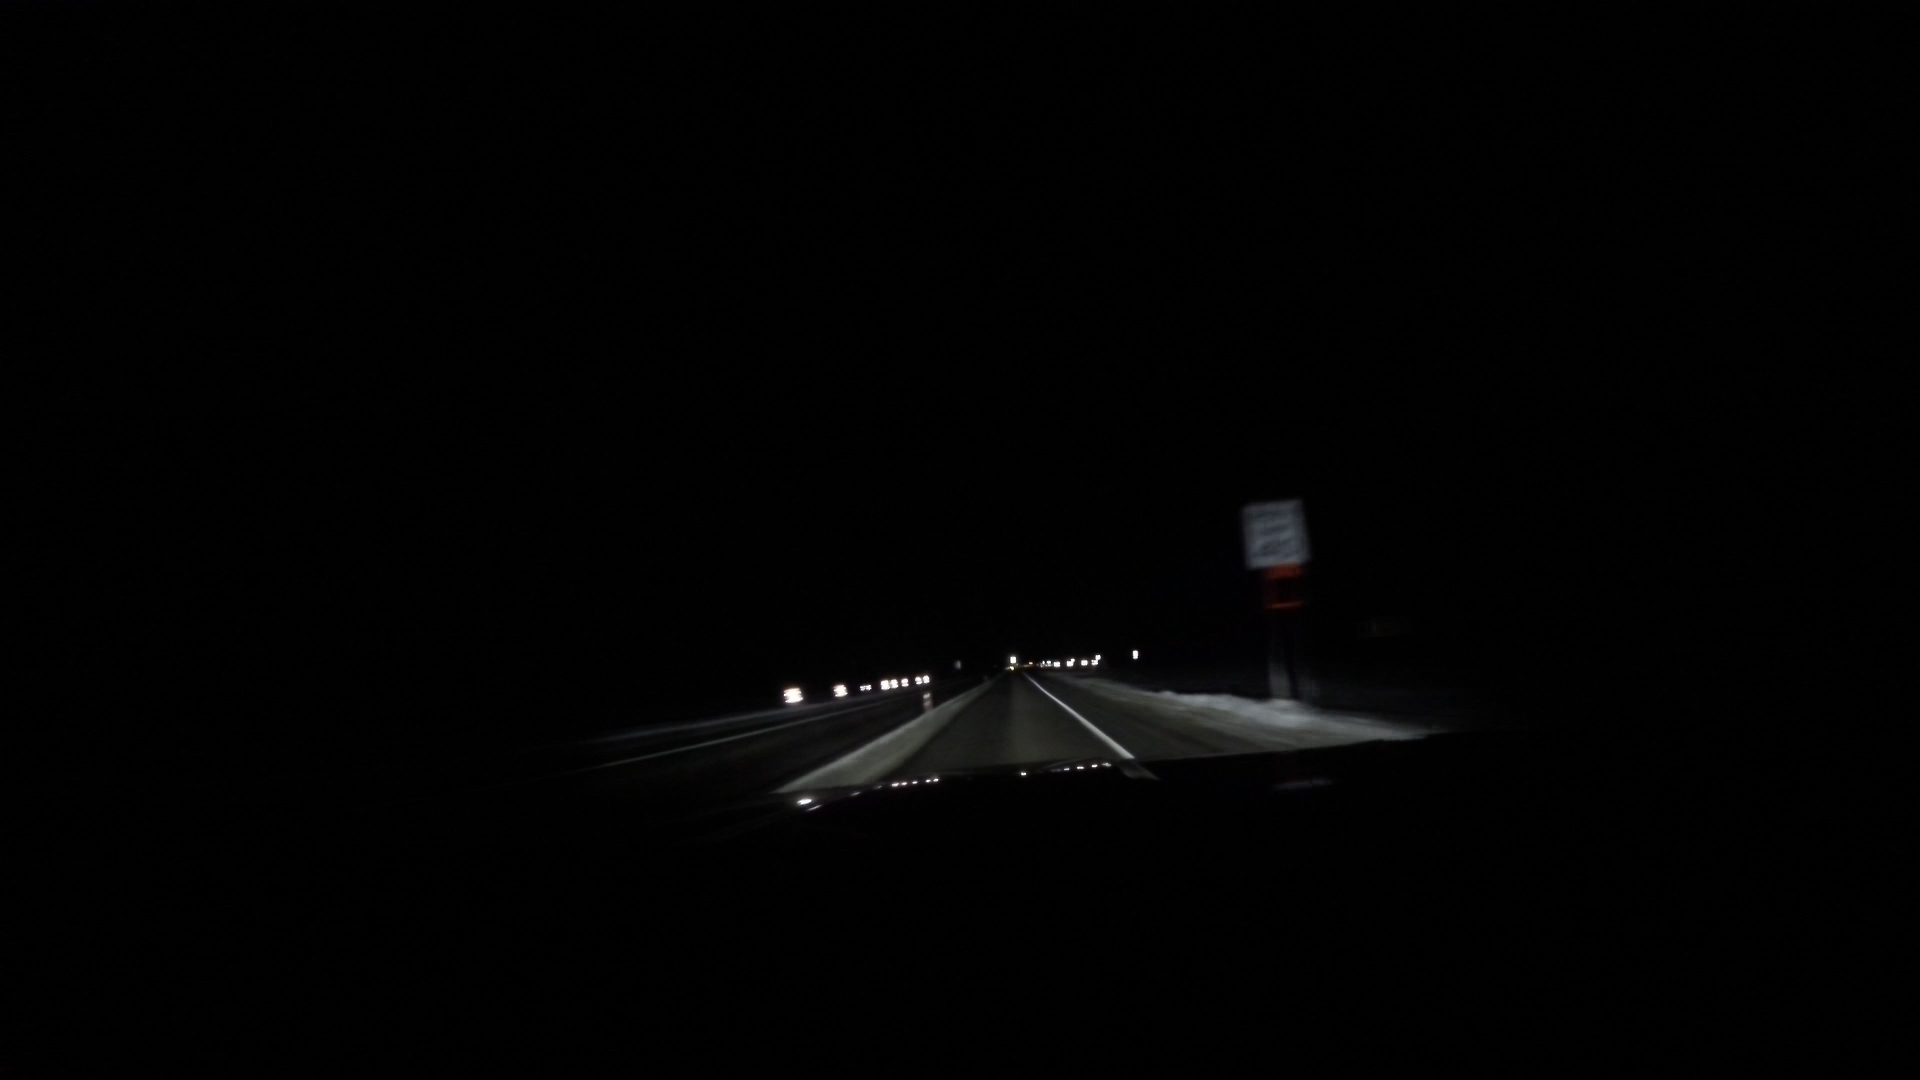
Speed limit sign label: mph40